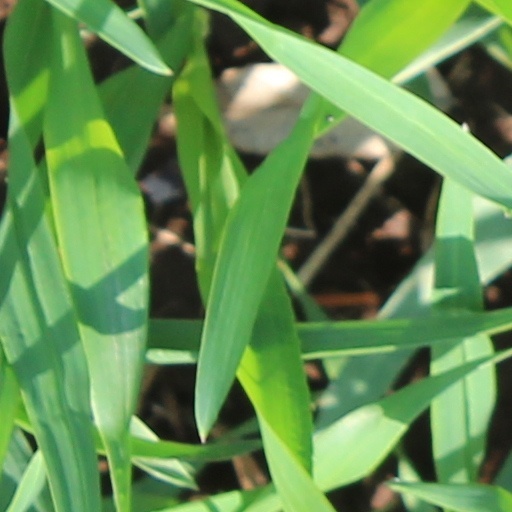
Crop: wheat